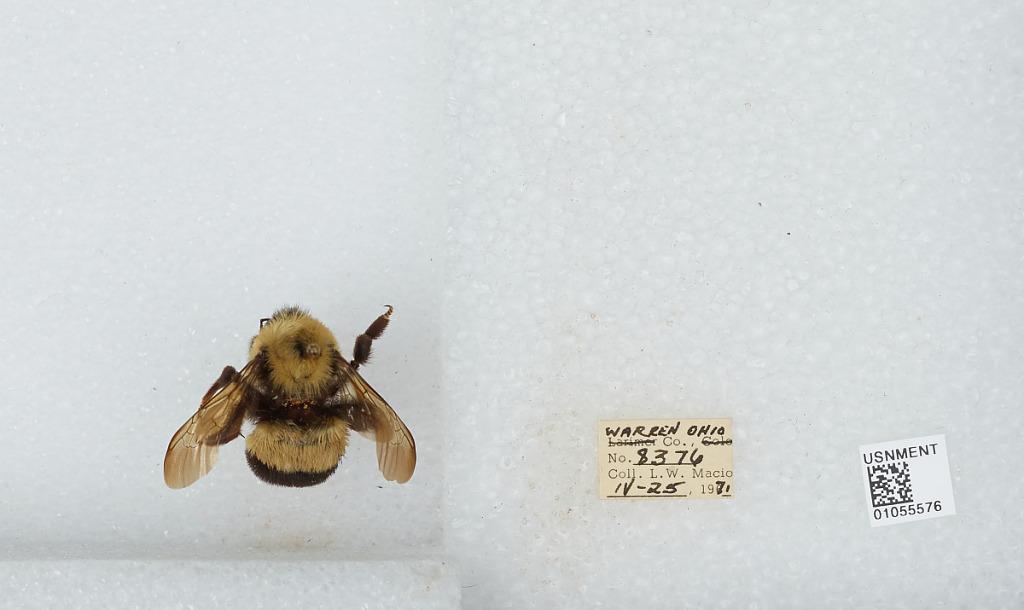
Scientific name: Bombus (Bombus) affinis Cresson
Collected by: L. Macior
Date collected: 1971-4-25
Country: United States
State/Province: Ohio
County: Warren
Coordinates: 39.4242, -84.1856